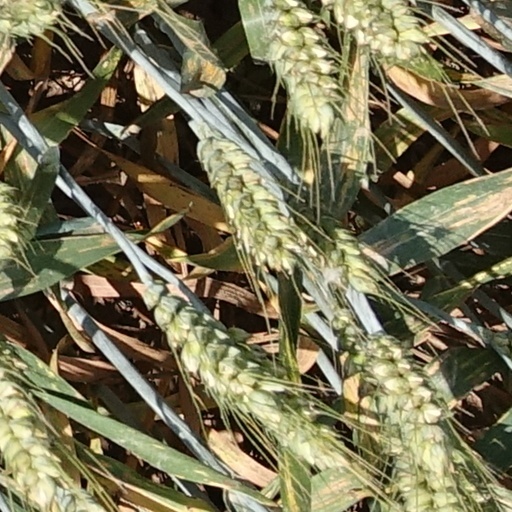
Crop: wheat